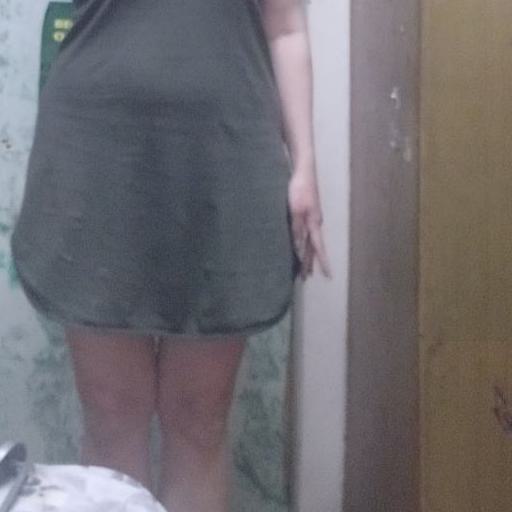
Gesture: no_gesture